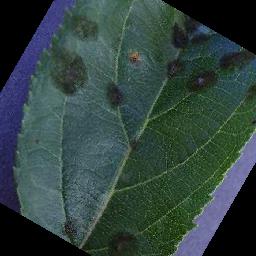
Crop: apple
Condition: scab